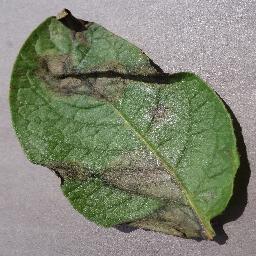
Label: Potato___Late_blight